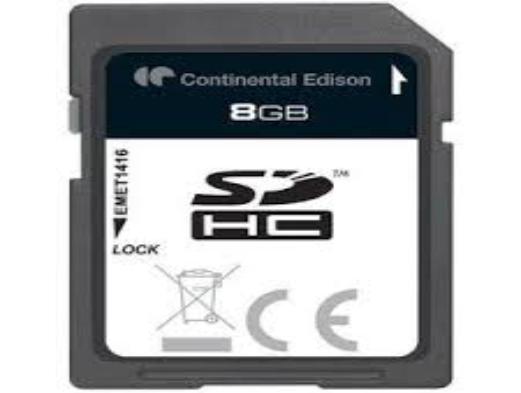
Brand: continental edison
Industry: Electronic